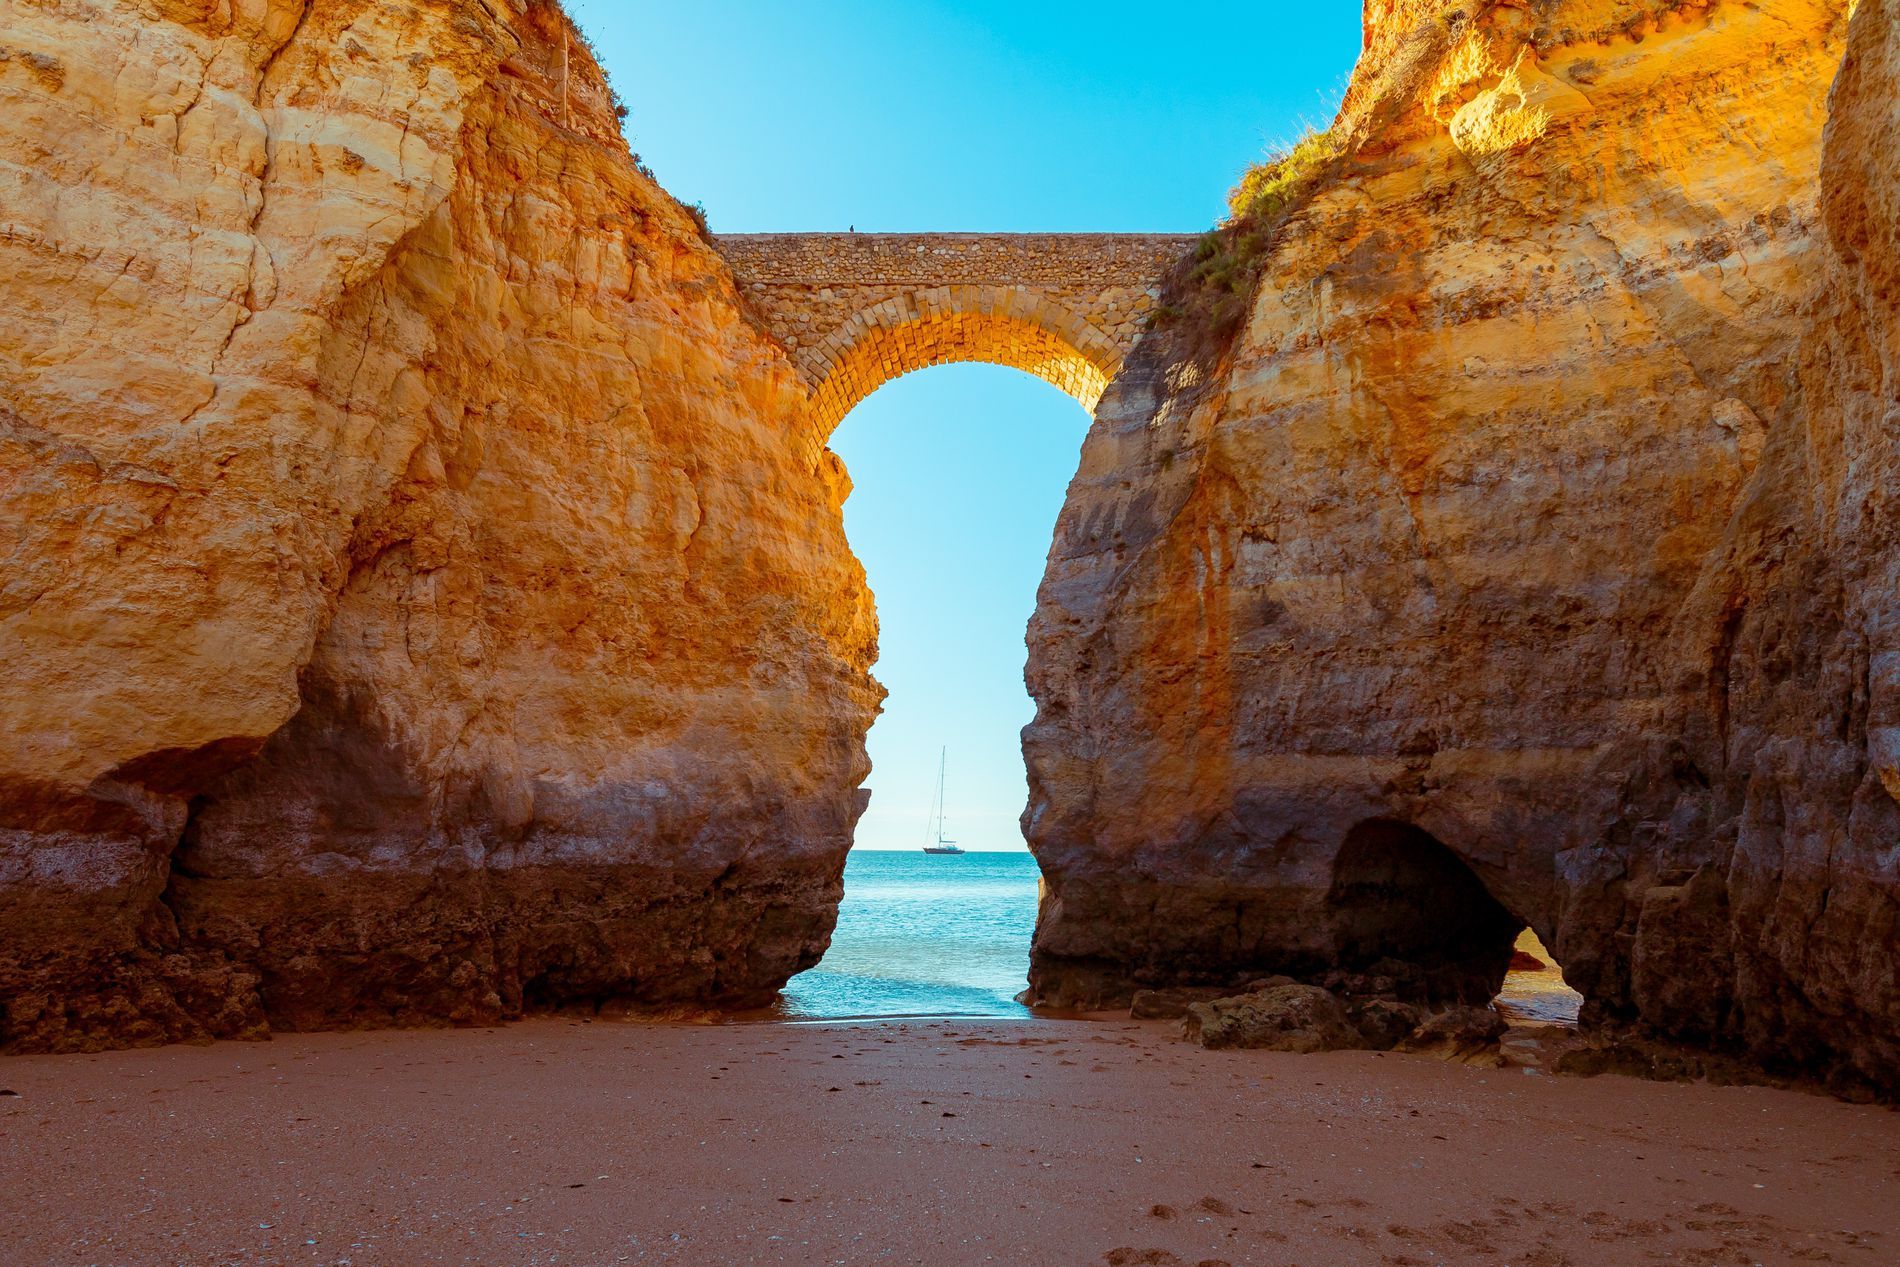
Gateway to the Sea
The view has an enchanting coastal rock scenery with towering golden-colored cliffs surrounding a very narrow free sea entrance channel. On the other side of the gap is a stone archway providing that element of age and mystery. In the distance behind the gap, one would see a sailboat swaying quietly.
low-angle perspective shows the intermingling of natural and man-made things. The earth tones of the rock cliffs harmonize with the vivid blue sky and sea.
Labels: Nature, Outdoors, Sky, Scenery, Sea, Water, Rock, Coast, Shoreline, Horizon, Boat, Transportation, Vehicle, Beach, Cliff, Cave, Promontory, Lagoon, Lake, Cove, Mountain, Valley, Stone bridge, Bird
Camera: Canon Canon EOS R
Lens: TAMRON SP 15-30mm F/2.8 Di VC USD G2 A041
Aperture: F3.5
Exposure: 1/800 sec
ISO: 100
Focal length: 15